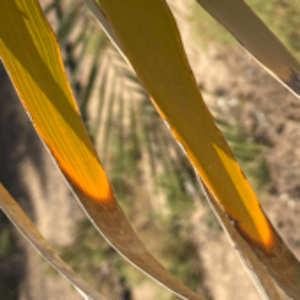
Label: Potassium Deficiency